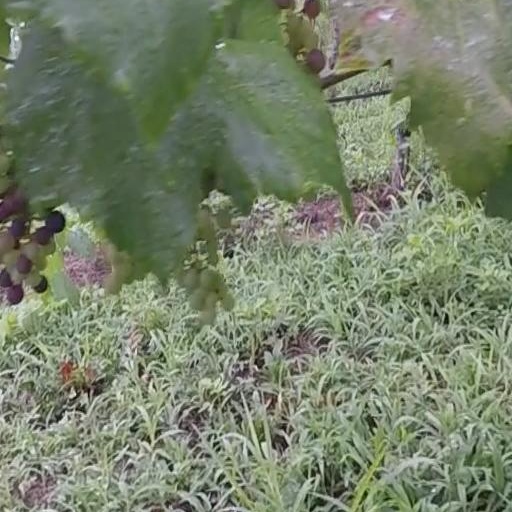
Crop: grape